1946 Michigan Wolverines football team

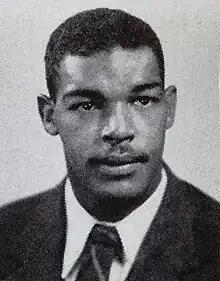
Len Ford was later inducted into the Pro Football Hall of Fame.

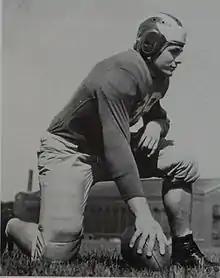
Dan Dworsky played in the AAFC with the Los Angeles Dons.

The following 23 players from the 1946 Michigan football team were drafted to play and/or actually played in the National Football League (NFL) and/or the All-America Football Conference (AAFC):